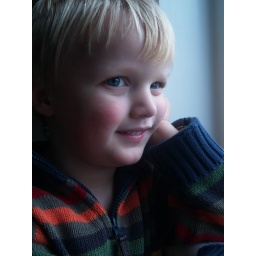
boy by window